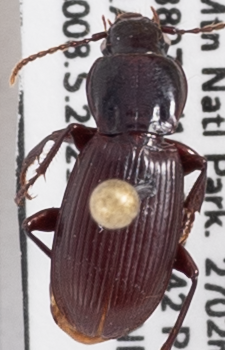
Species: Pterostichus restrictus
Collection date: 2021-08-31 04:00:00
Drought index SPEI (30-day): -0.774
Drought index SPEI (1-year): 0.288
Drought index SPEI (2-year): -0.62